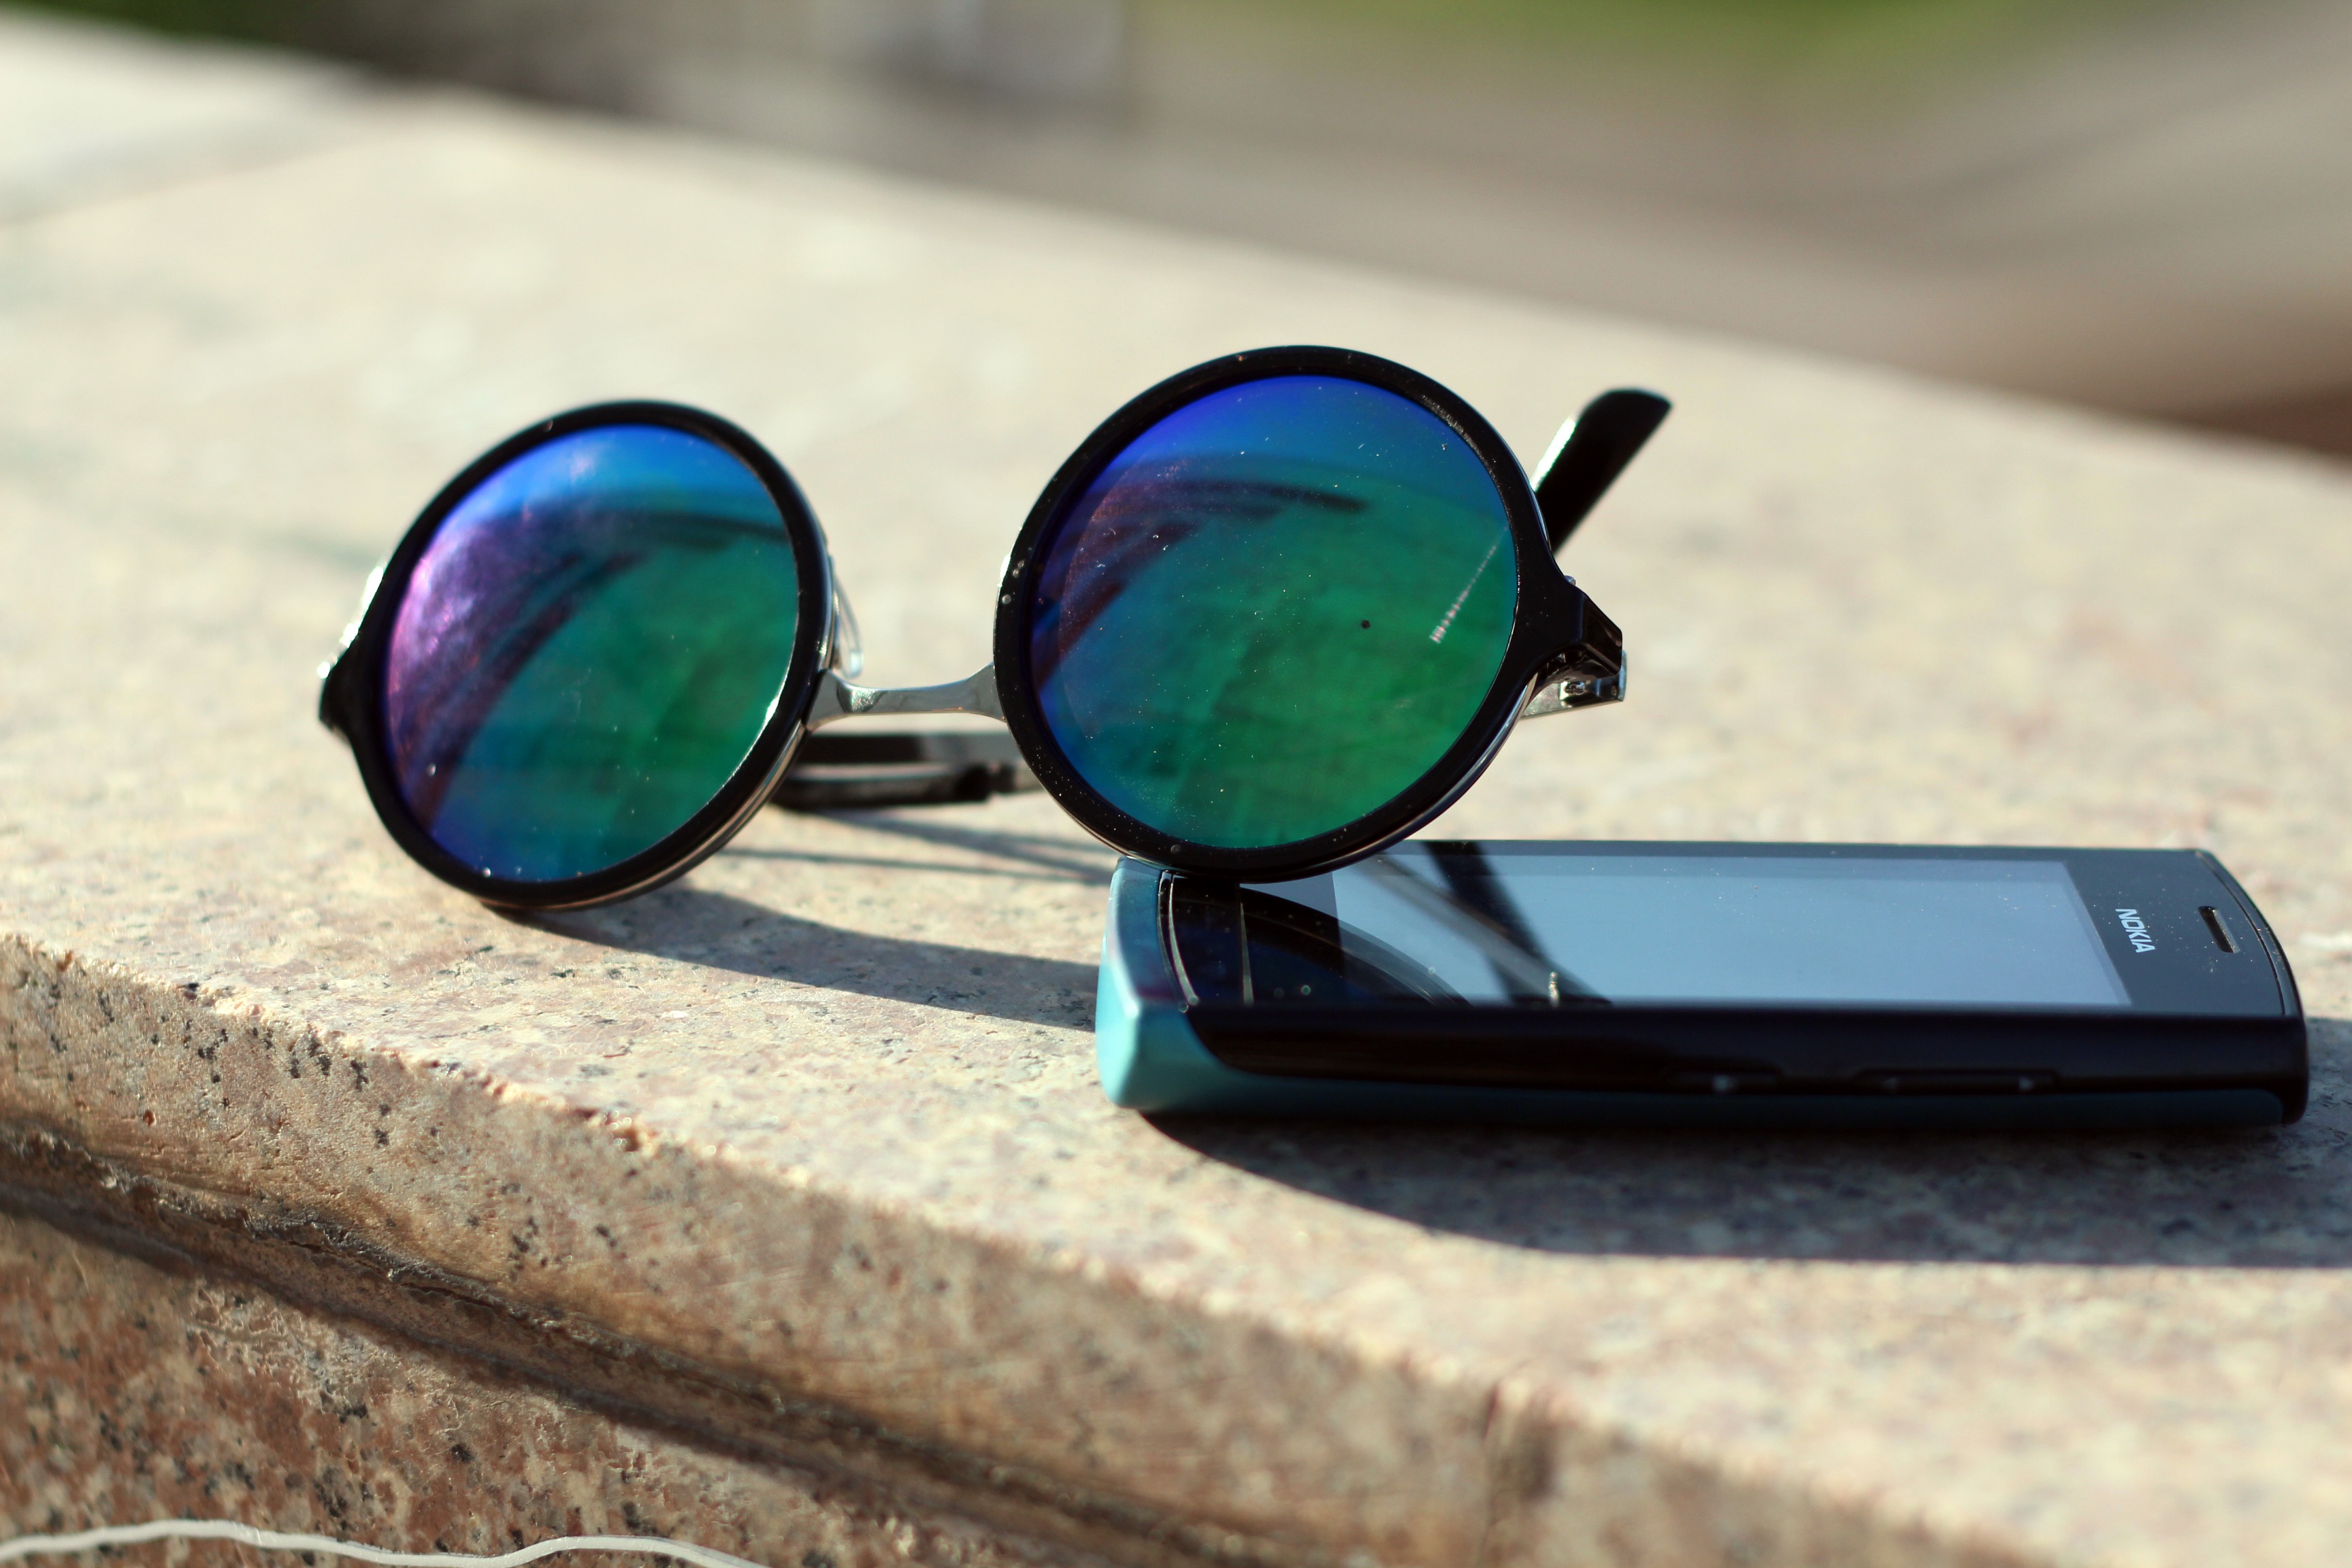
smartphone, retro, plastic, summer, green, lens, color, blue, jewellery, turquoise, sunglasses, eye, glasses, eyewear, organ, gemstone, accessory, optical, nokia, fashion accessory